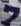
Number: 7